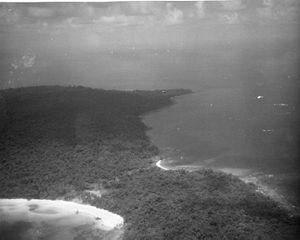
Koh Tang, ou Île Tang, est une île située à environ 43 km au sud-ouest des côtes du Cambodge dans le golfe de Thaïlande. L'île est de nos jours uniquement habitée par des militaires des forces armées royales cambodgiennes. En khmer, le mot Koh signifie « île ».
L'incident du Mayagüez désigne l'arraisonnement illégal du porte-conteneurs civil américain SS Mayagüez par les forces Khmers rouges et les opérations militaires américaines qui s'ensuivirent ayant pour but de reprendre le navire et libérer son équipage, ce qui mena à d'intenses combats dans l'île de Koh Tang. Ces combats sont généralement considérés comme la dernière bataille de la guerre du Viêt Nam.